Goulash Communism

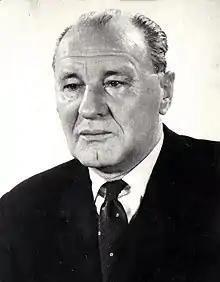
János Kádár was the General Secretary of the Hungarian Socialist Workers' Party from 1956 to 1988.

The historical events leading to and including the Hungarian Revolution of 1956 created an atmosphere for Goulash Communism to commence. Mátyás Rákosi headed the Hungarian Working People's Party (MDP) until shortly before its demise in the 1956 revolution, modelling Hungarian Communism after the regime of Joseph Stalin in the Soviet Union. In that sense, he helped implement an extensive industrialization of the country. While the quick change to industry brought an initial surge of the economy, it ultimately left many people with worse living conditions. In 1951 the Hungarian people had to use a ticket system to purchase basic supplies. After the death of Stalin in 1953, the Soviet Union supported a change in leadership in Hungary and recommended Imre Nagy for the position of Prime Minister. Nagy took steps in his government towards "political liberalization", which drove Rákosi, a staunch Stalinist, to oust him from office in 1955. Imre Nagy did come back and lead the government during the 1956 revolt. During the months of October and November 1956 the people of Hungary revolted against the political and economic situation that was imposed upon them. The Soviet Union reacted with military force and extinguished the uprising, while also changing the command of the state to János Kádár as general secretary in 1956.